Pasargad F.C.

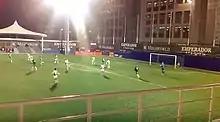
2014 United Football League match against Green Archers United at the Emperador Stadium.

The club made a good run in the 2013 PFF National Men's Club Championship and reached the finals. They lost to Ceres in a 1–0 scoreline.